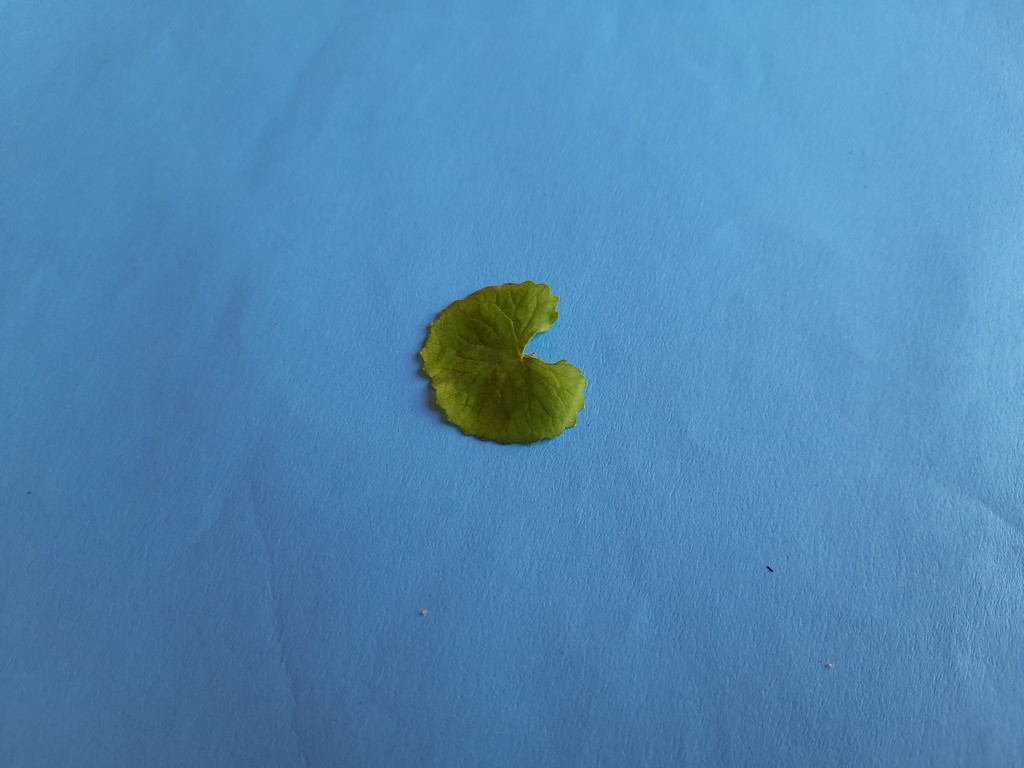
Label: Healthy